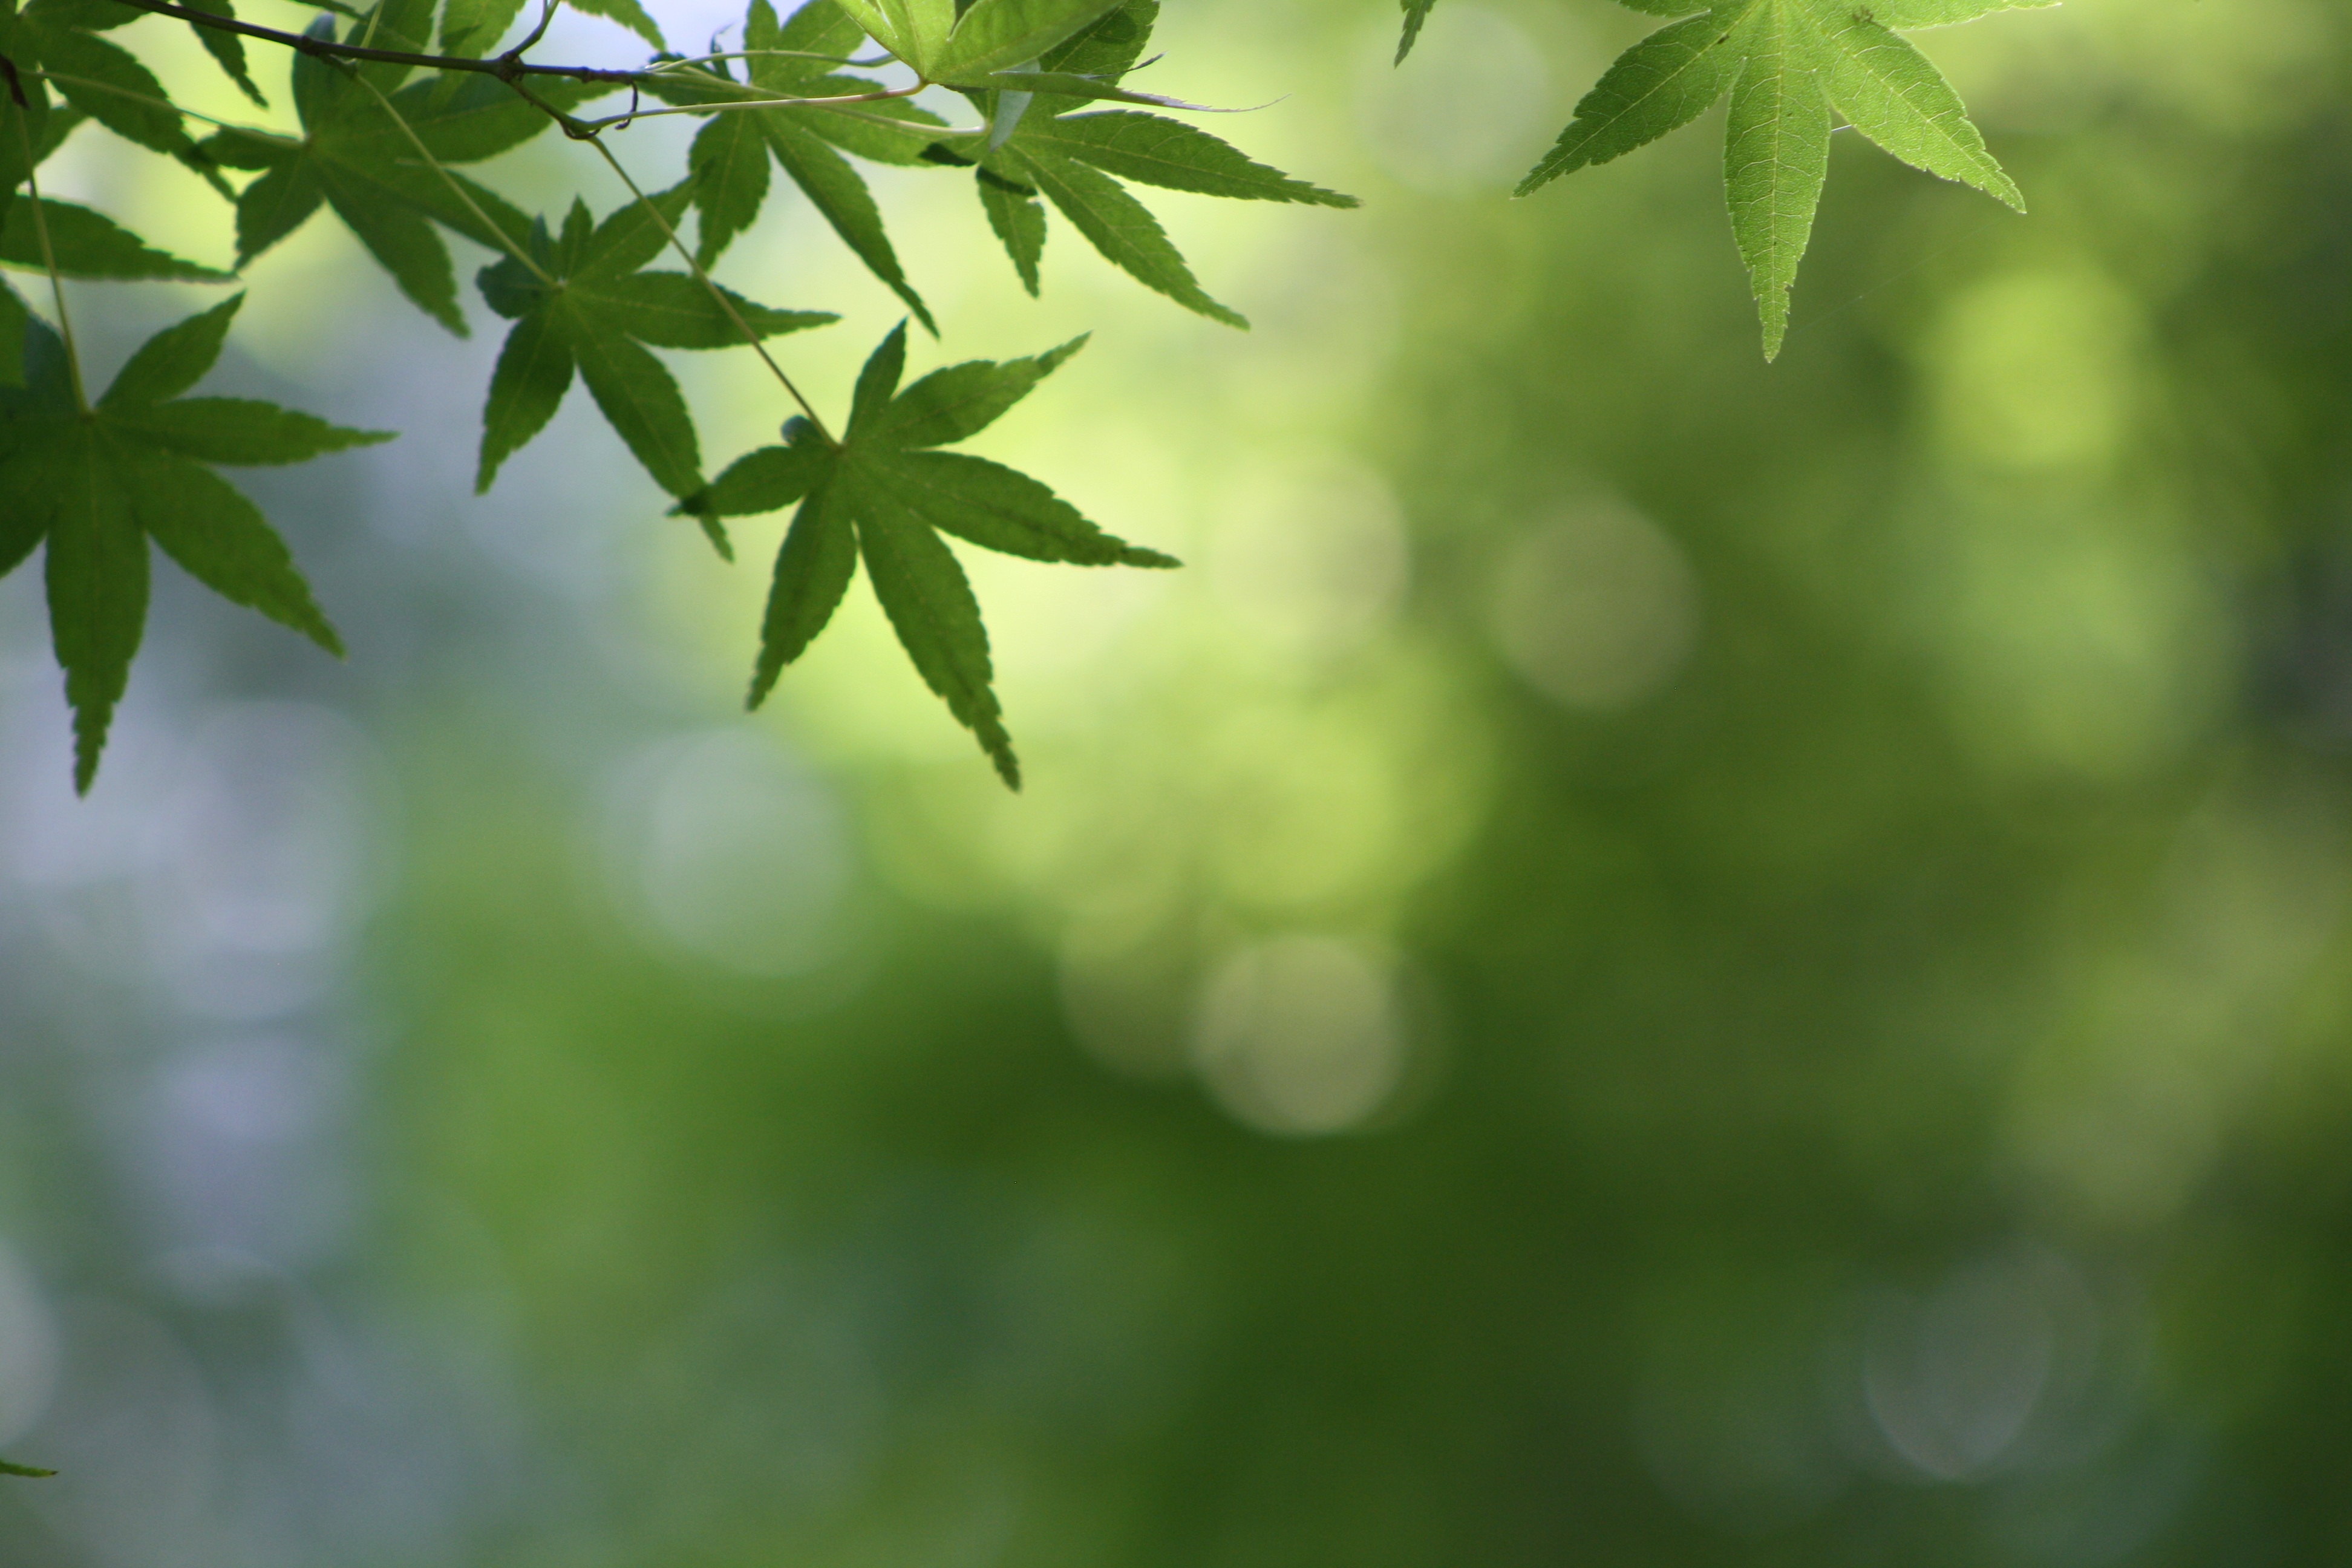
tree, nature, forest, grass, branch, plant, sunlight, leaf, flower, green, botany, flora, leaves, background, macro photography, flowering plant, plant stem, woody plant, land plant